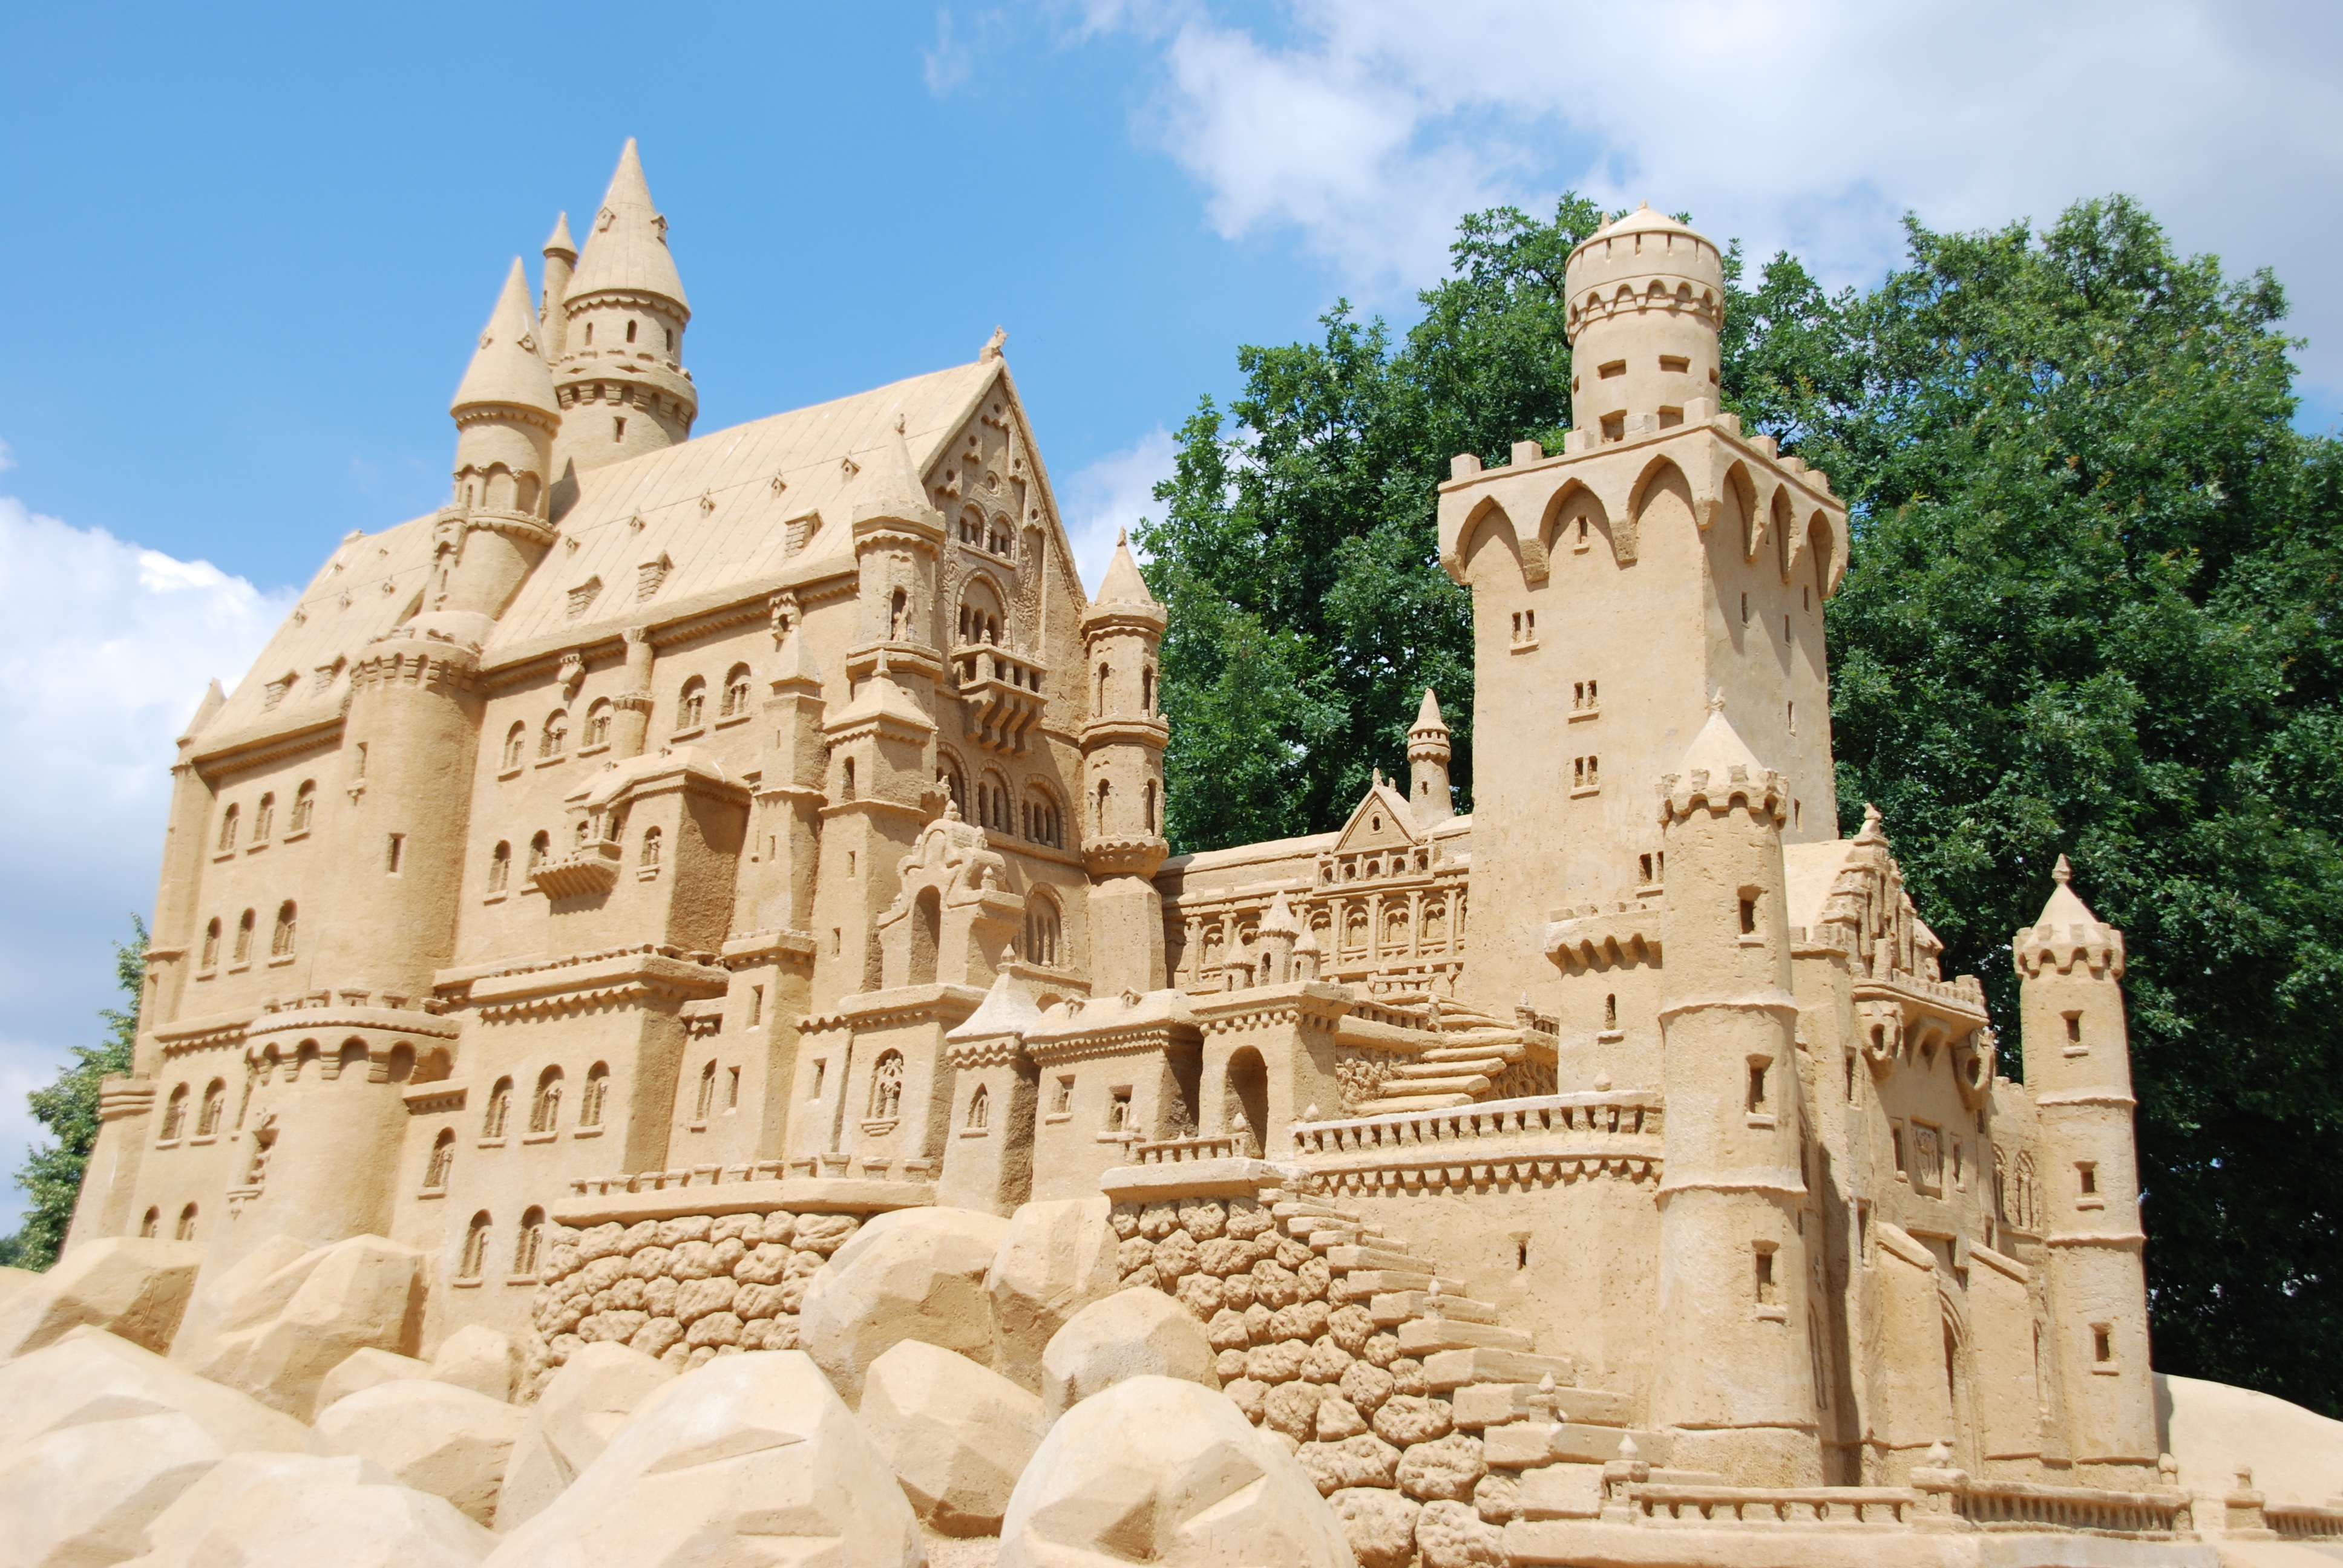
sand, building, chateau, palace, landmark, cathedral, tourism, sand castle, place of worship, sculpture, art, temple, unesco world heritage site, historic site, ancient history